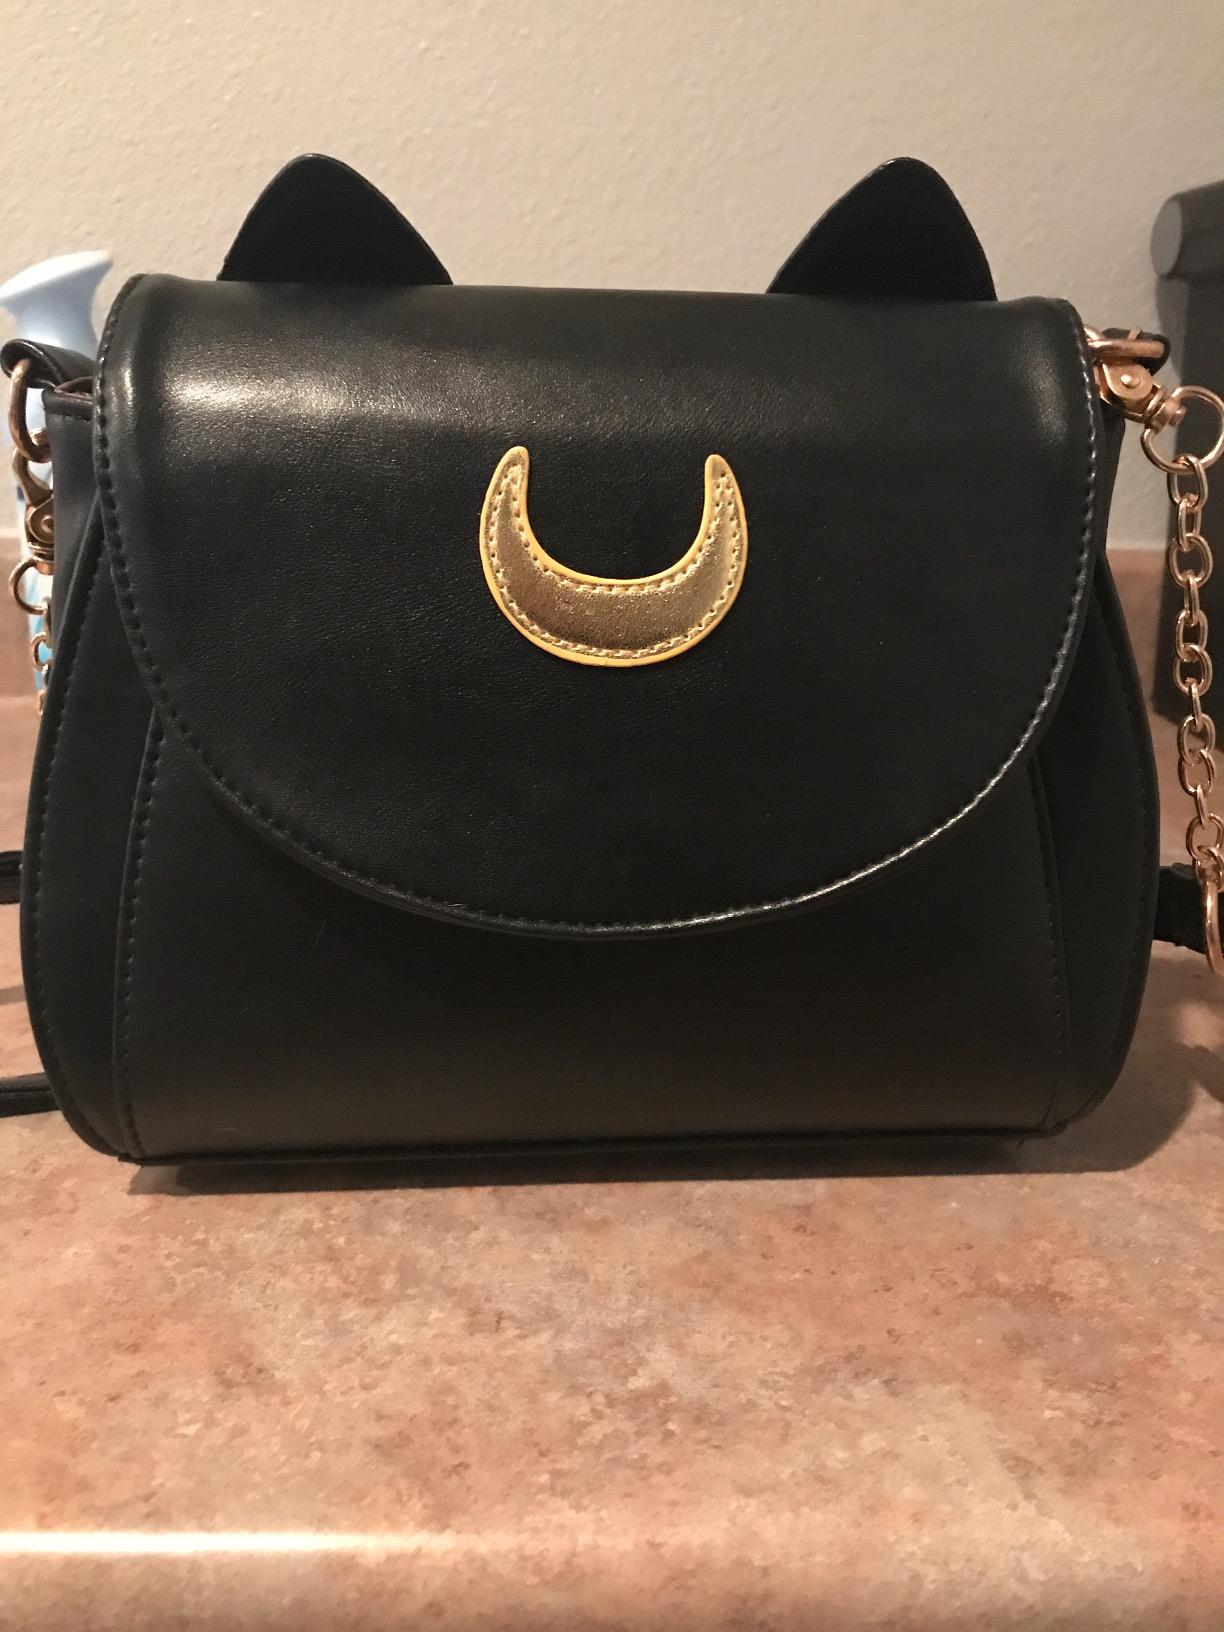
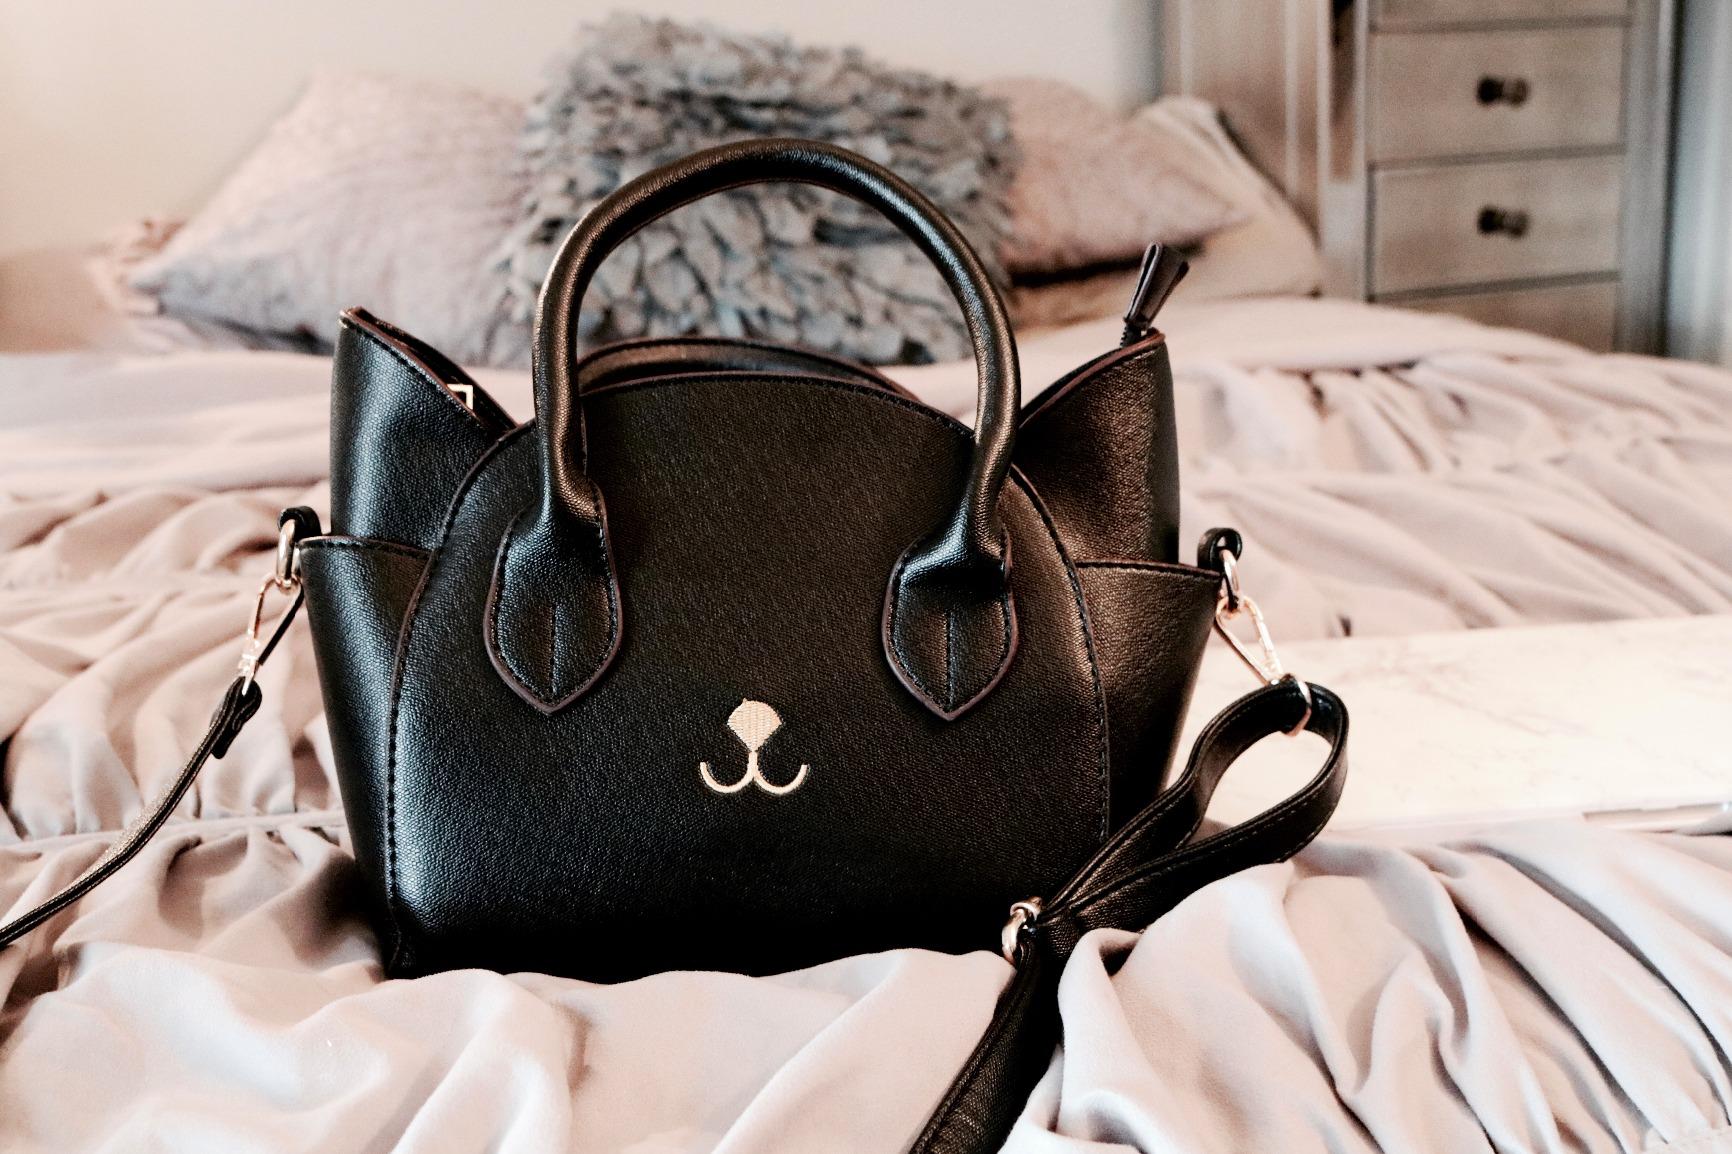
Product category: accessories_handbag
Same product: no